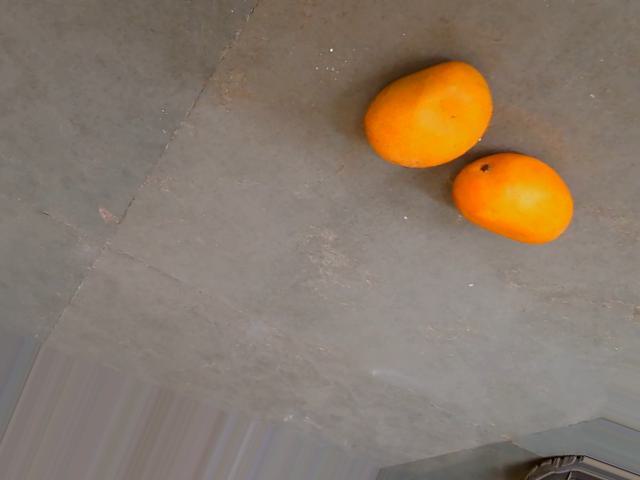
Label: Ripe_Mango